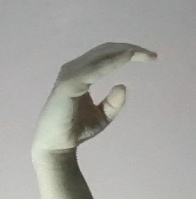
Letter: jeem